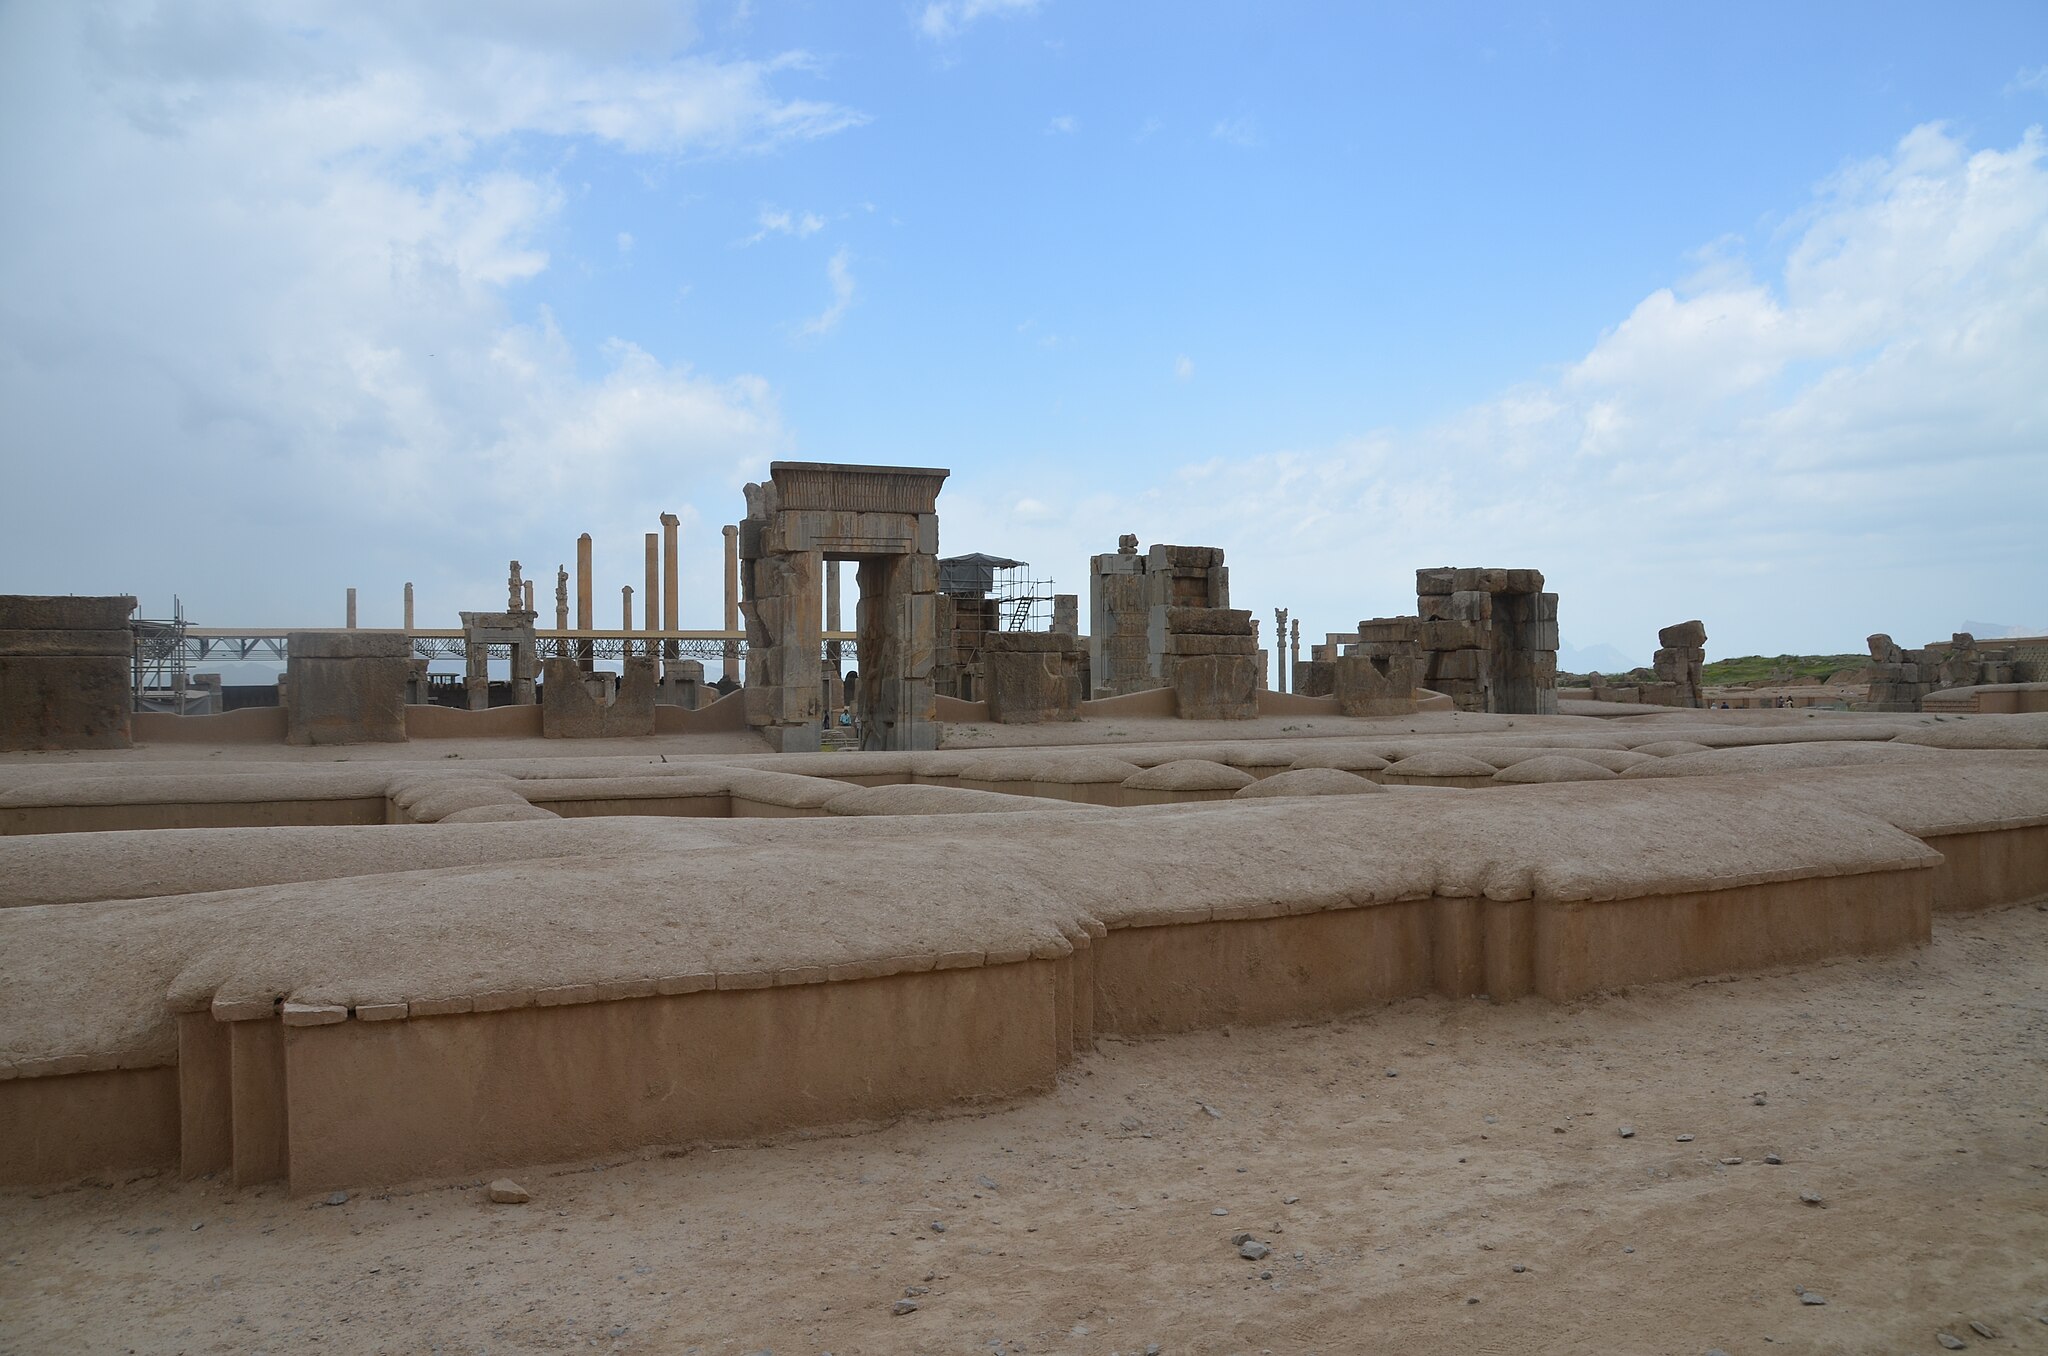
Title: Persepolis, Iran (47074173314)
Description: Persepolis, Iran
Date: 22 April 2019, 08:50 (according to Exif data)
Categories: Hall of hundred columns, Photographs by Carole Raddato, Flickr images reviewed by FlickreviewR 2, 2019 in Persepolis, Iran photographs taken on 2019-04-22, Flickr images missing SDC published in